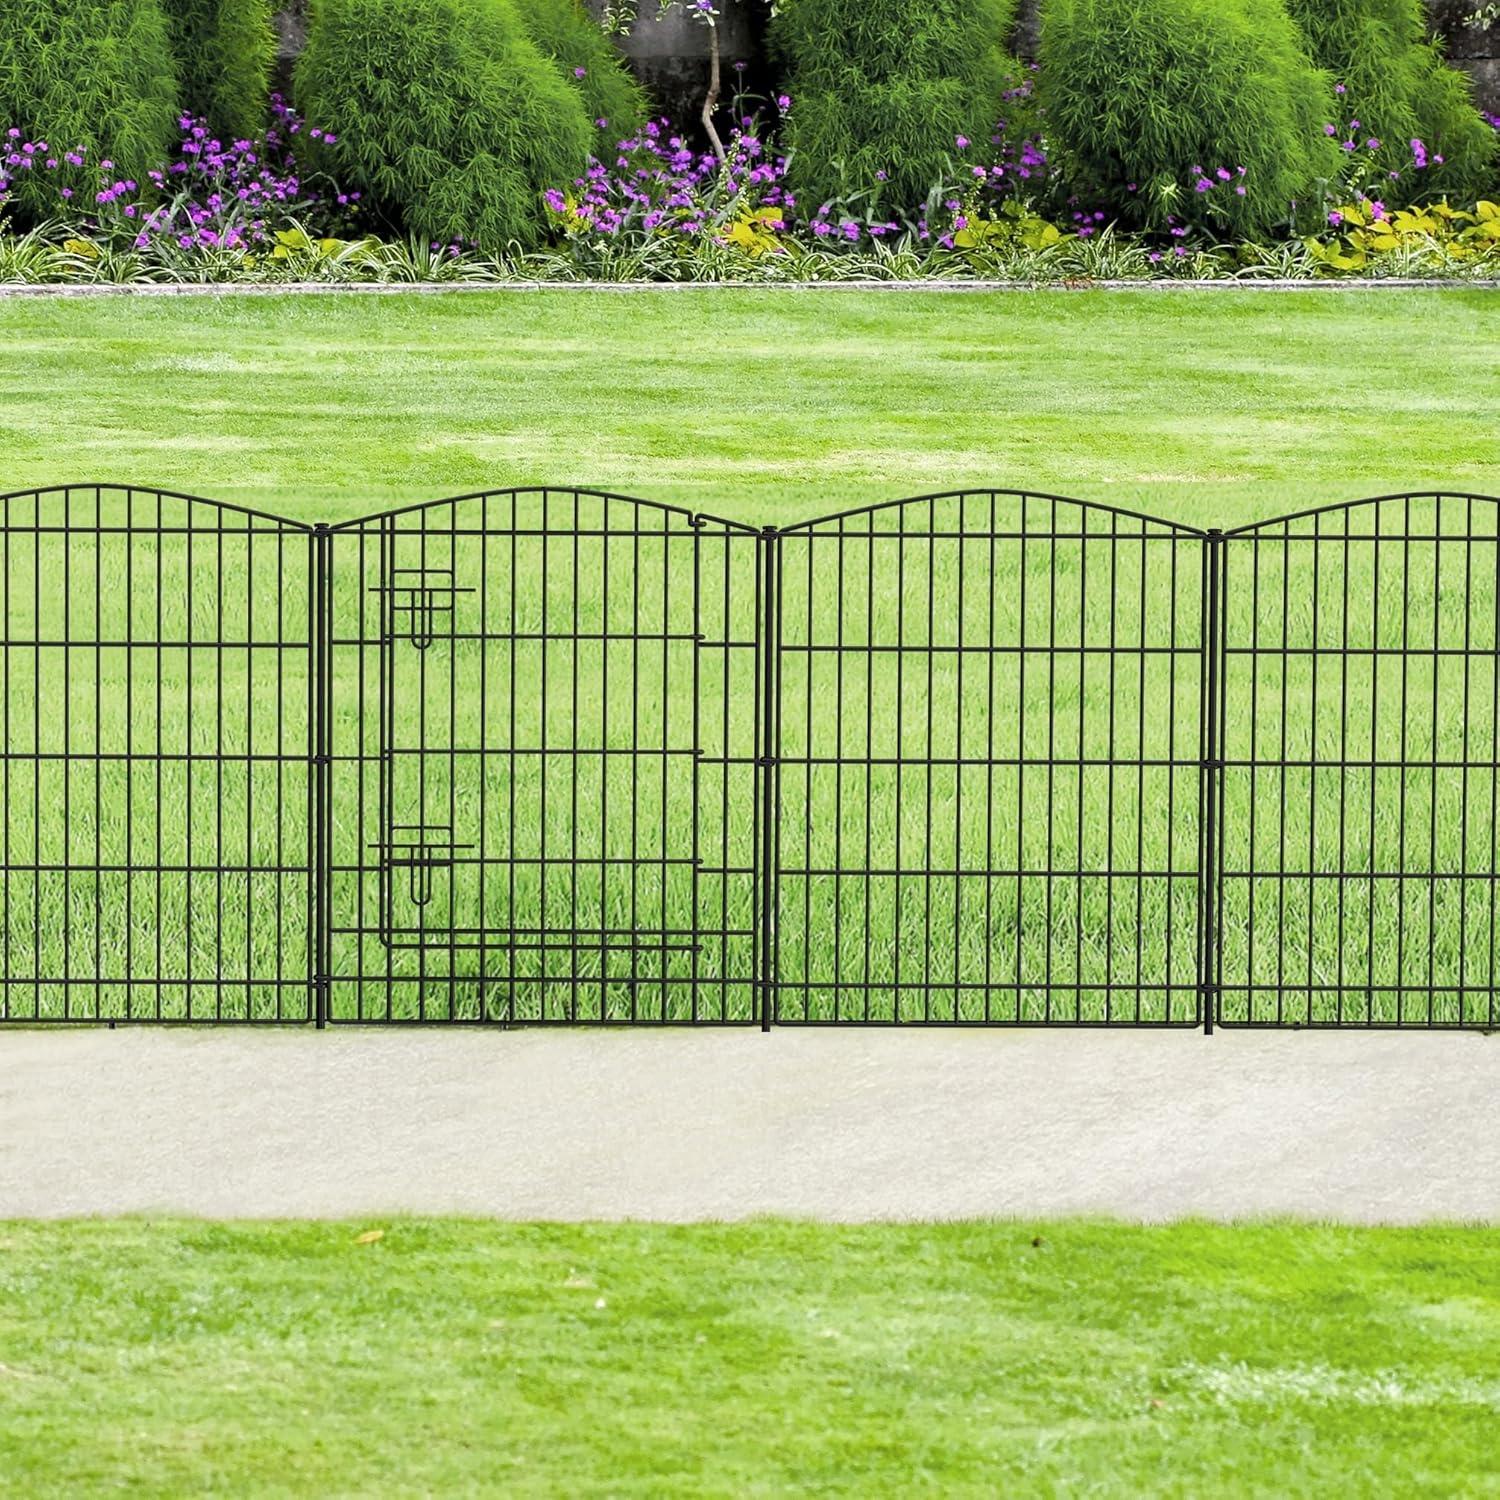
INJOPEXI Decorative Garden Fence 6 Panels 11.8ft (L)×30in (H) Garden Fence No Dig Animal Barrier Fencing with 5 Panels + 1 Gate Rustproof Metal Wire Temporary Dog Fence Border for Patio Outdoor Yard
Overview Material : Metal Color : Black Brand : INJOPEXI Style : Garden Product Dimensions : 30"L x 141.6"W About this item Anti-Rust & Sturdy Construction:The decorative garden metal fence is welded by high-quality iron wire, the surface of the rabbit metal fence is treated with anti-rust coating, which is not easy to crack and bend, anti-rust and durable. Even in the sun and rain outdoors, it can work for a long time in various bad weather Detachable Fashionable Fence:The no-digging fence can be added or removed freely, providing you with completely flexible areas, and arrange the dog fence into any shape you need, such as rectangle, square, polygon, etc., to decorate your house, yard, garden, path, terrace. It can also be used as an indoor pet playpen to set up a temporary activity area for dogs and other small animals such as rabbits, ducks, turtles Easy to Install:The dog fence for the yard are equipped with metal stakes, you only need to insert the metal stakes into the holes between the two fences, choose the installation location, and tap the metal stakes directly to install the outdoor fence. Easily create a beautiful garden fence without complicated installation process Multi-Purpose Use:This decorative garden fence can be used as a temporary fence or animal barrier fence, and can be set up around plants, trees, yard landscaping, vegetables, as a plant protection fence, garden landscape fence, flower bed fence, etc. Can also be used as an outdoor dog playpen to create a pet safe play area, or as a pet playpen to keep small animals from escaping or entering and ruining your garden. Can also be used for driveway, walkway, garden border decoration Size:The classic curved design garden fence single piece measures 23.6" wide, 30" high, 1.45" gap, fence gate width 15.8". Comes with 7 metal stakes with a diameter of 0.39" and a height of 33.5", can be inserted into the ground up to 5.9 inches from the ground, which is strong enough. A total of 5 fence panels + 1 fence gate, connecting 6 fence panels, the total length of the garden fence is approximately 11.8 ft Customer Service:If you have any questions, please contact us via email, we will respond to you within 24 hours to provide you with a solution
Brand: INJOPEXI
Category: Hardware > Fencing & Barriers > Garden Borders & Edging